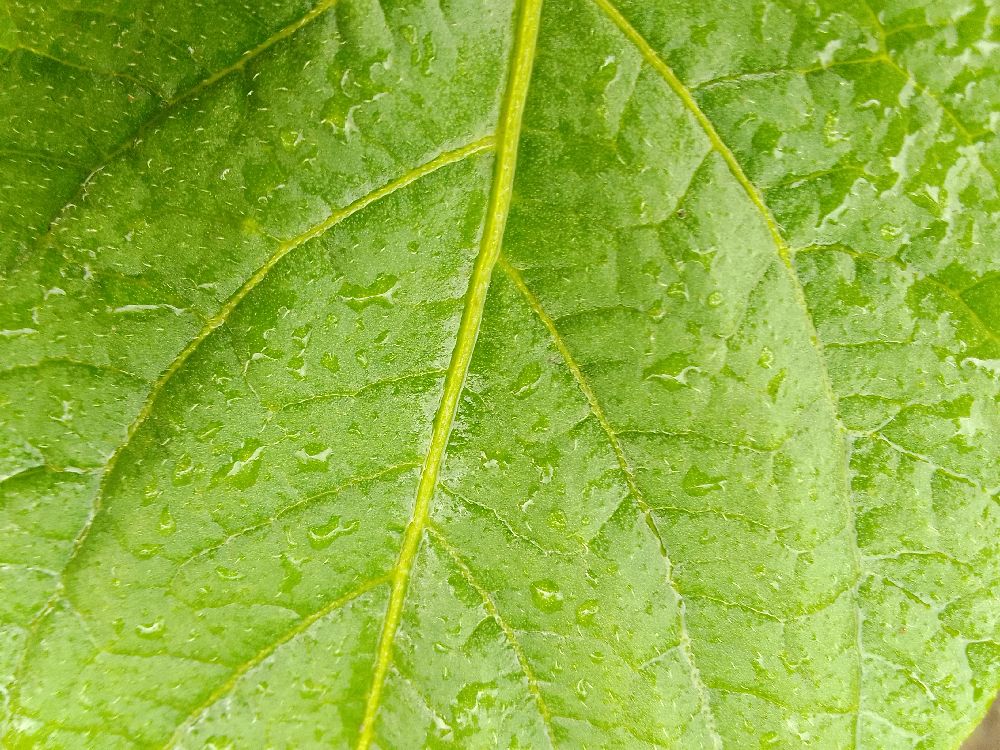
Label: Healthy